North Christian Congregational Church

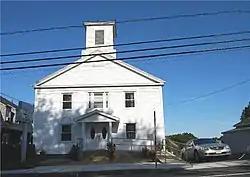

North Christian Congregational Church is a historic church located at 3538 North. Main Street in Fall River, Massachusetts. The church was built circa 1842 and was added to the National Register of Historic Places in 1983. The church is a rare survivor, as most of the other first period churches in the city were located downtown and have not survived. It is one of the few remaining public buildings left in the Steep Brook area of Fall River.